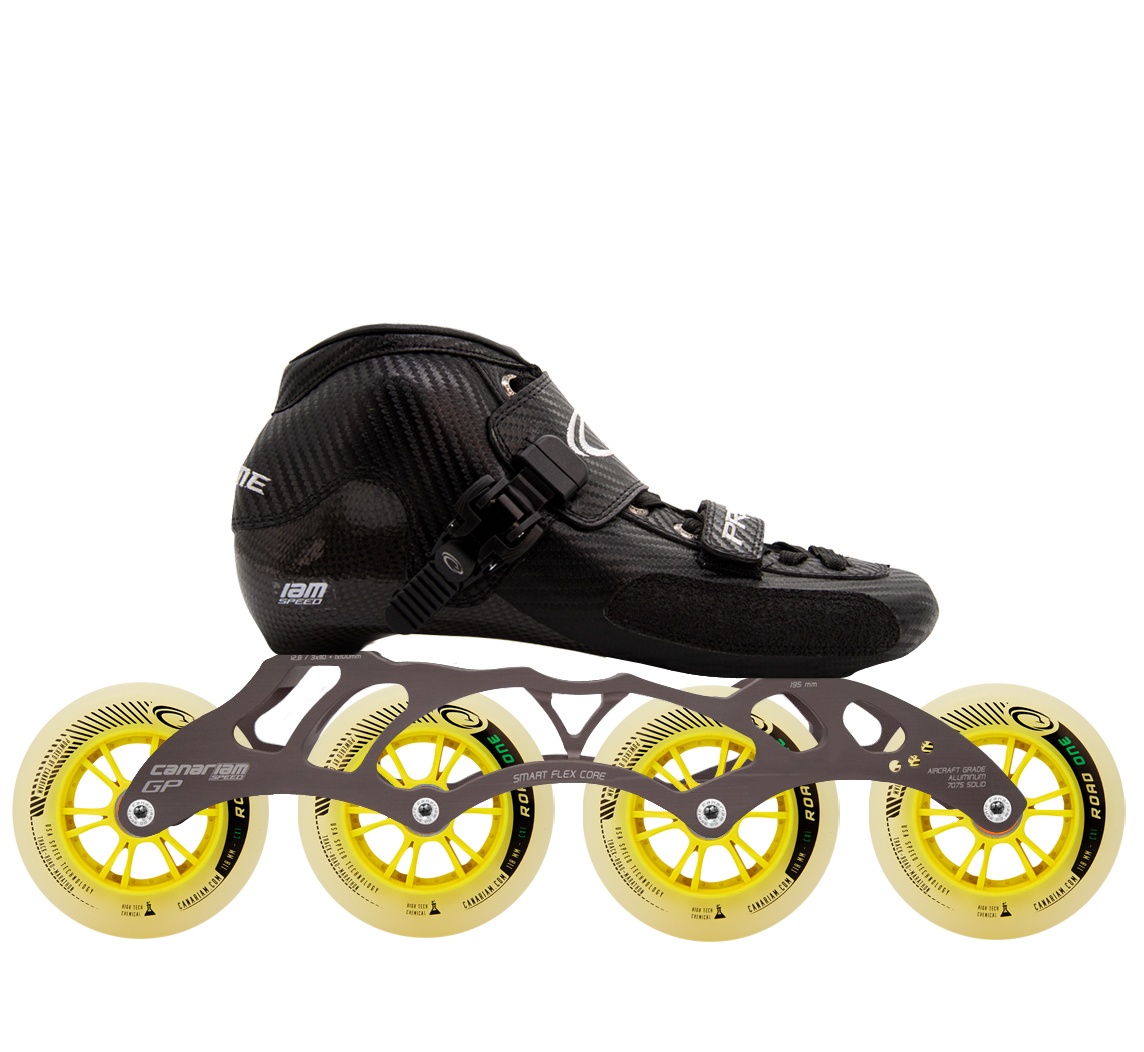
Combo Patin Prime Gp2
Disponibles en: Chasis Gp2 12.0 + Ruedas Road One 90mm+ Balinera Twincam ILQ-9 Pro 1.480.000 Chasis Gp2 12.4 + Ruedas Road One 100mm + Balinera Twincam ILQ-9 Pro 1.560.000 Chasis Gp2 12.8 + Ruedas Road One 100&110mm + Balinera Twincam ILQ-9 Pro 1.560.000 Chasis Gp2 13.2 + Ruedas Road One 100&110mm + Balinera Twincam ILQ-9 Pro 1.560.000 PERSONALIZACION DE COLOR 50.000 PERSONALIZACION DE BORDADO Y COLOR 70.000
Brand: Canariam
Category: Sporting Goods > Outdoor Recreation > Inline & Roller Skating > Inline Skates > Race Inline Skates